Sakuradamon Station

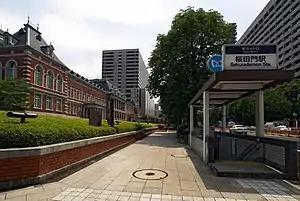
Entrance of Sakuradamon Station

is a subway station on the Tokyo Metro Yūrakuchō Line in Chiyoda, Tokyo, Japan, operated by the Tokyo subway operator Tokyo Metro. It is numbered Y-17. It is the closest train station to the Tokyo Imperial Palace, adjacent to the Sakurada gate.